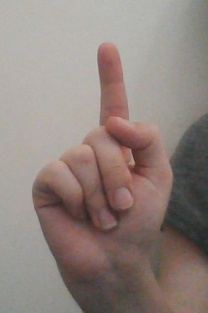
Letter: bb